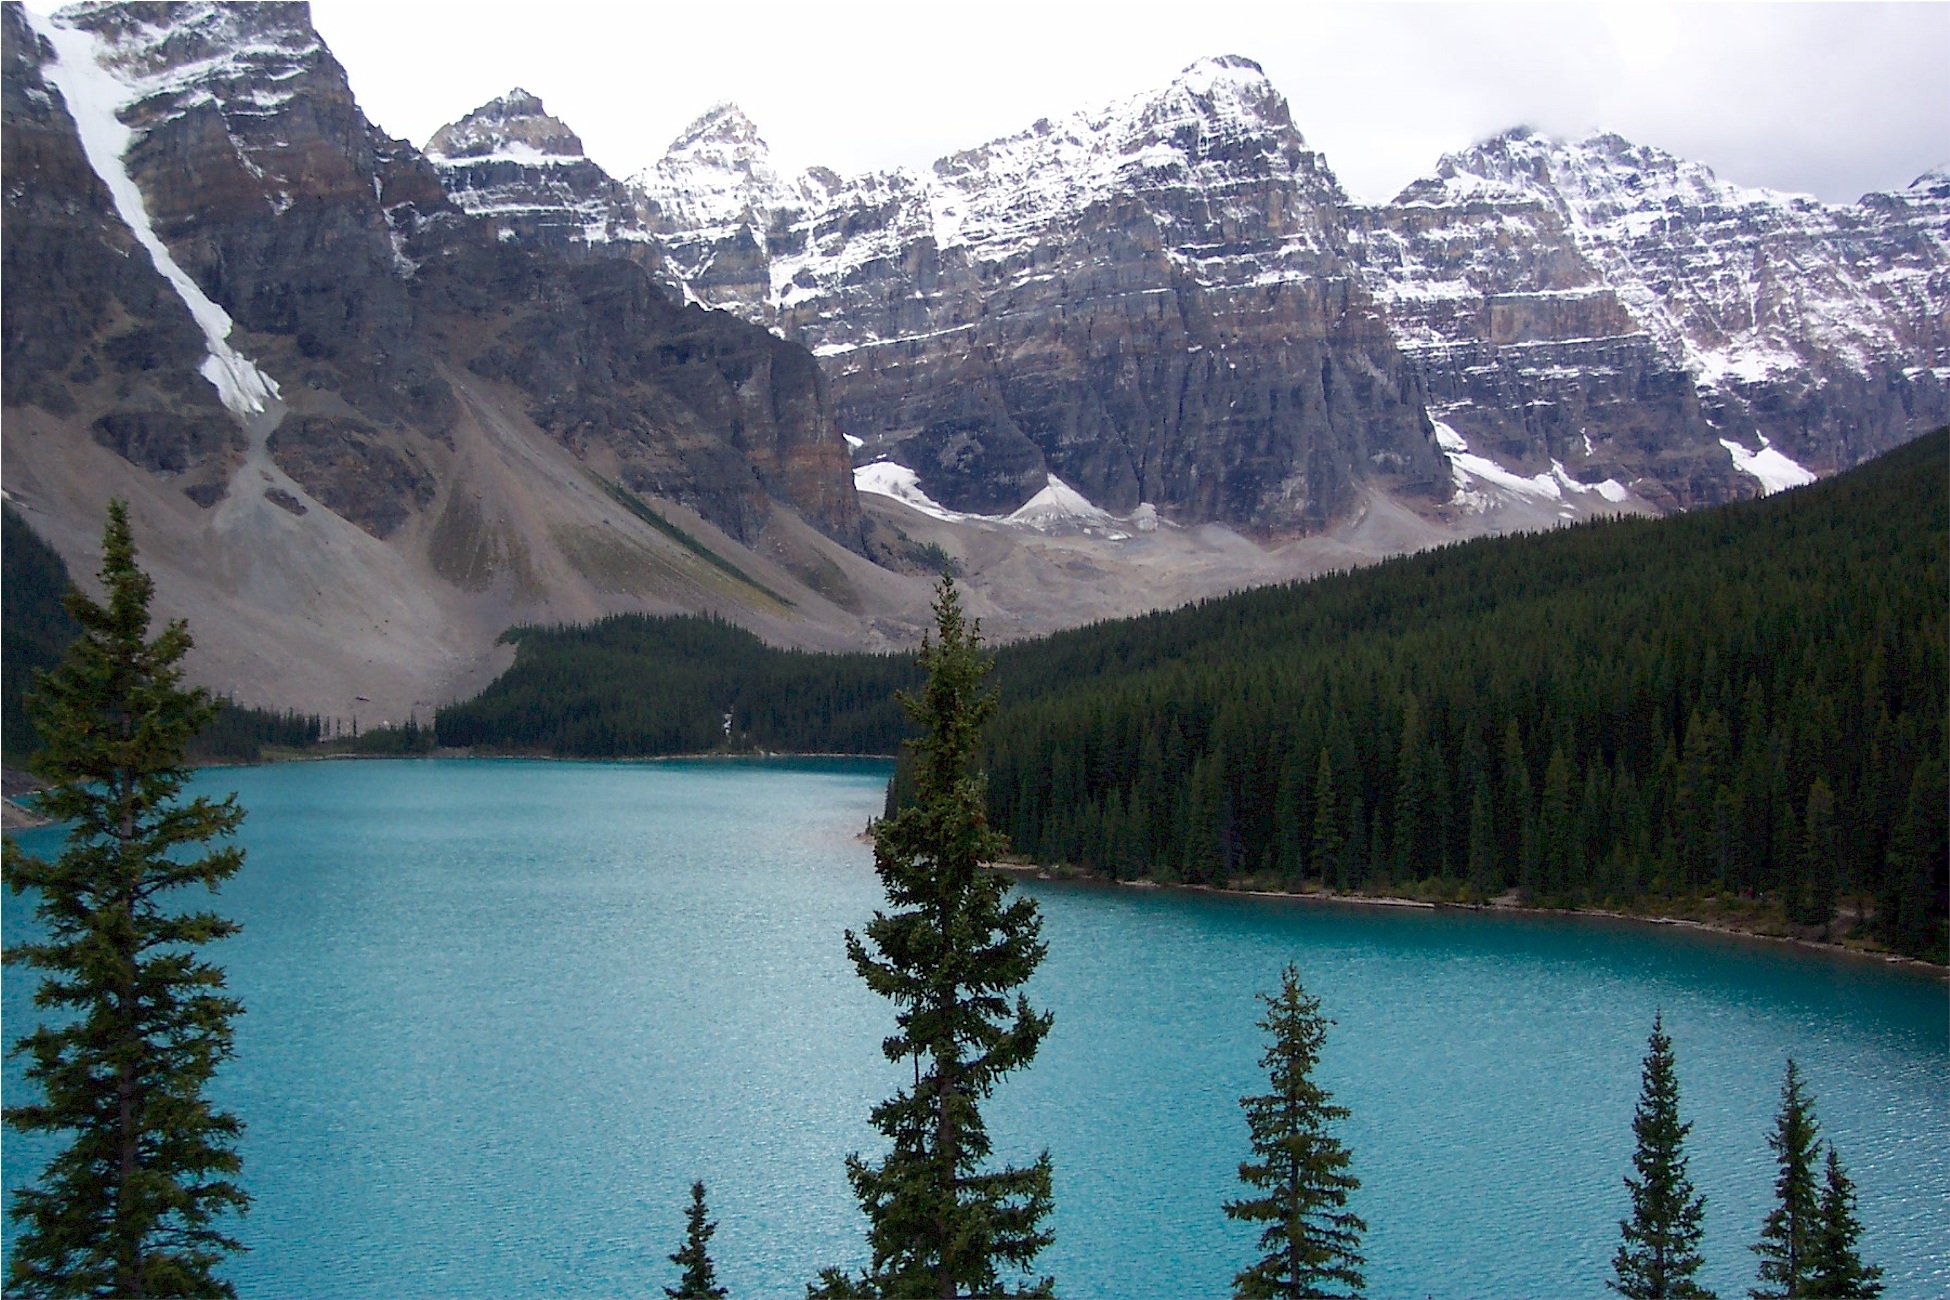
nature, forest, mountain, snow, sky, lake, mountain range, reflection, tranquil, scenery, serene, fjord, reservoir, tourism, alps, canada, alberta, banff, pure, loch, crater lake, moraine, landform, tarn, mountain pass, moraine lake, canadian rockies, mountainous landforms, glacial landform